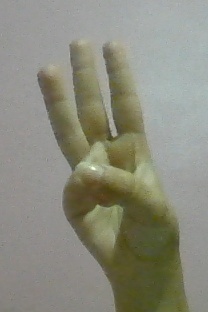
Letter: thaa